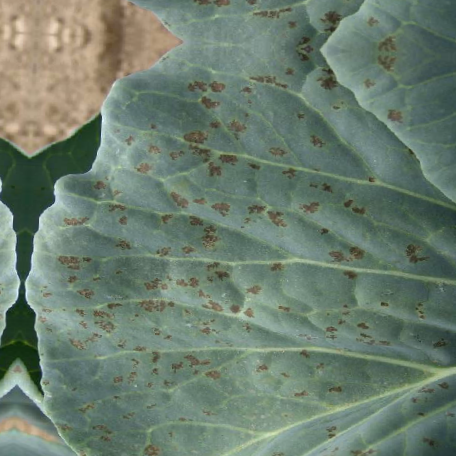
Label: Downy Mildew